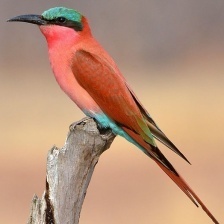
Species: CARMINE BEE-EATER
Scientific name: MEROPS NUBICOIDES
ImageNet parent category: bee_eater